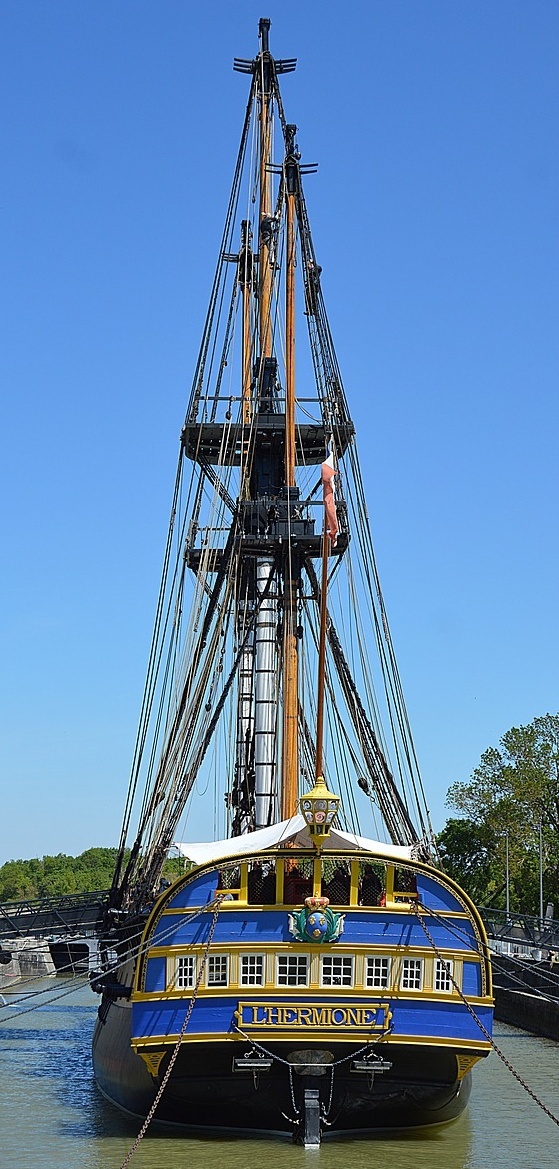
Vehicle type: Ships